Cambridge University Cricket Club

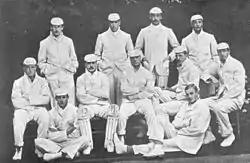
The cricket team of 1899

Players who represent Cambridge in the University Match against Oxford are awarded a "Blue", which recognises sporting achievement at the highest level whilst a student at the university. , Cambridge meets Oxford at Lord's in first-class and limited-overs matches, and a "Blue" is awarded to anyone who plays for Cambridge in either fixture.